Ajam of Bahrain

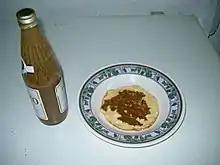
Mahyaweh

In 1931, the two Iranian schools in Bahrain merged into a single institution named "Madrase-ye Ittiḥād-e Mellī" (also known as "Ittiḥādi-ye Iranian" or "Ittiḥādiyeh"), and continued to operate under this name until 1970. While the school's ownership was not officially transferred to the Iranian embassy until 1970, it had already adopted a strong Iranian nationalist identity by the late 1920s. By 1932, British sources described the Iranian school as a center of Iranian nationalism, with frequent parades where the Iranian flag was prominently flown and students were required to wear traditional Iranian hats.